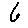
Label: 6